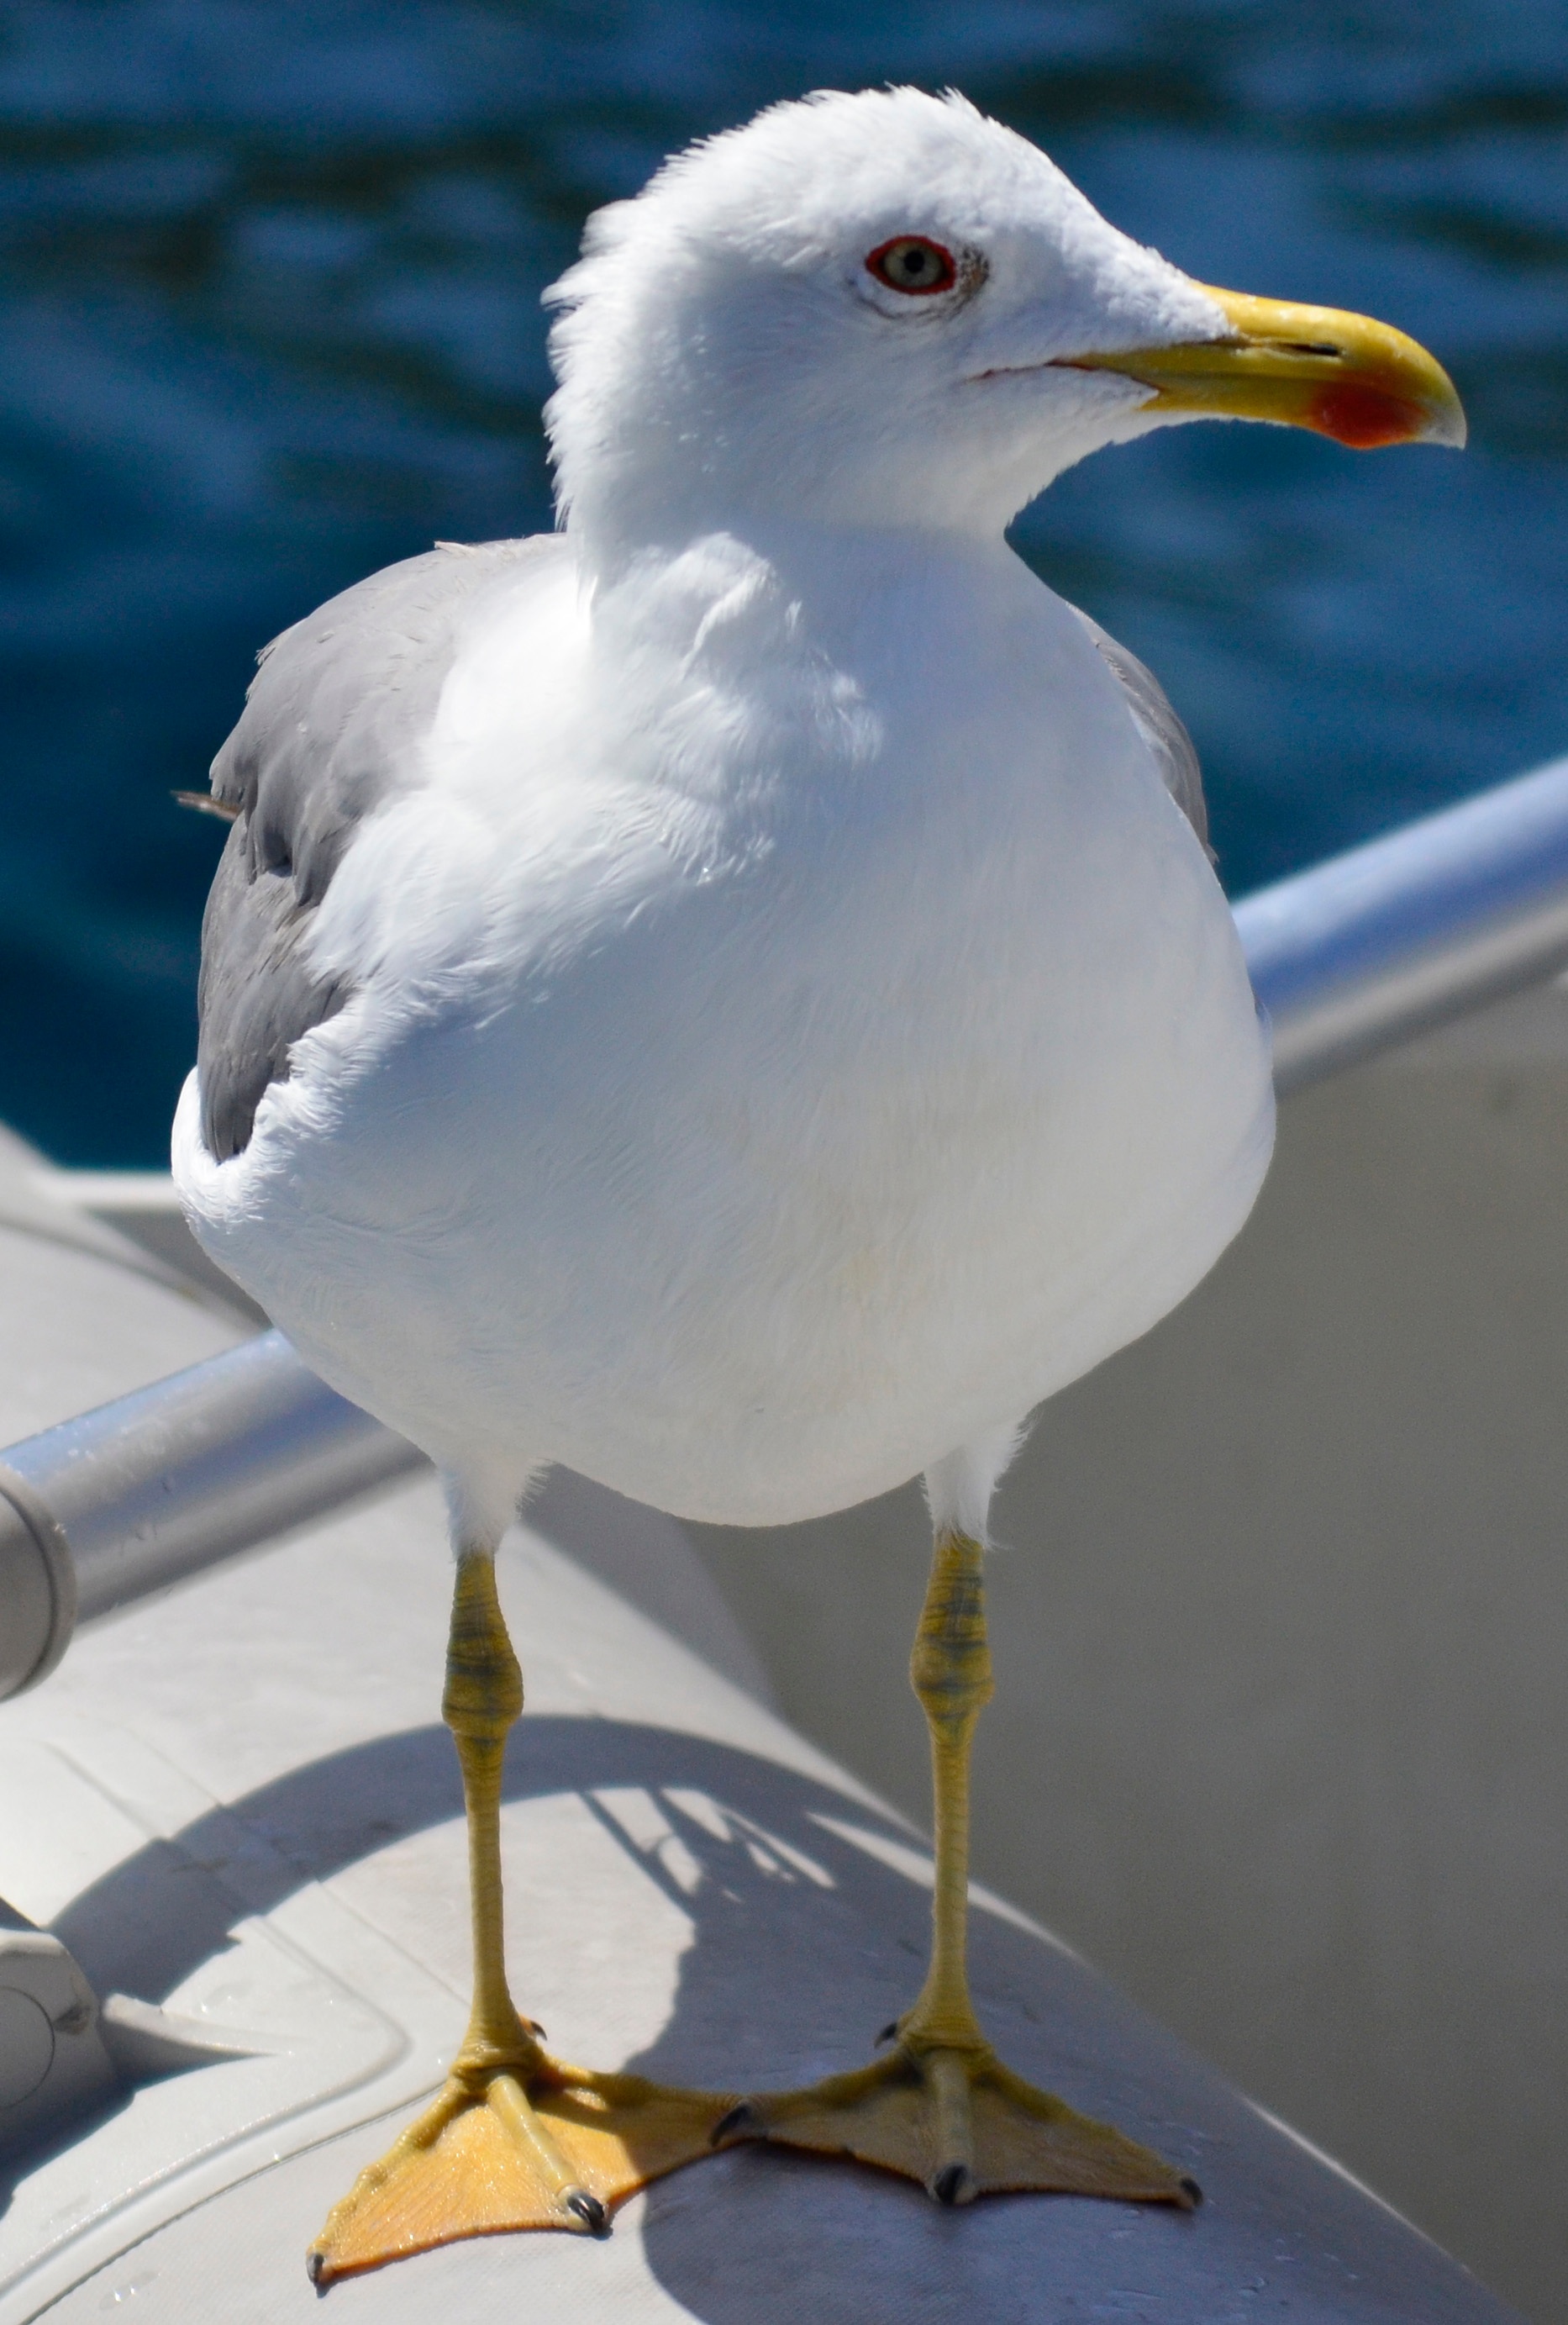
bird, wing, seabird, gull, beak, fauna, vertebrate, charadriiformes, european herring gull